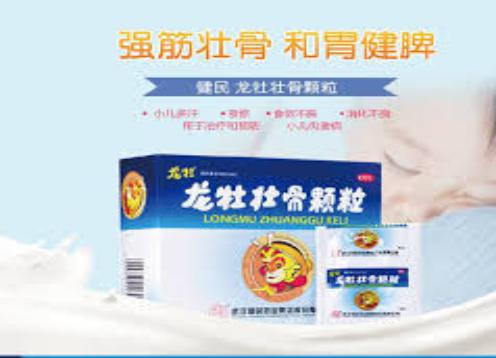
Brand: longmu-2
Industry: Medical